History of the Los Angeles Rams

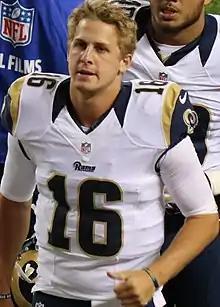
Jared Goff in his 2016 rookie season

On April 13, 2016, the Los Angeles Rams traded their 2016 first-round pick, two second-round picks, a third-round pick, and their 2017 first-round and third-round picks to the Tennessee Titans in exchange for the number one pick, alongside their fourth-round pick and a sixth-round pick. The Rams decided to wait until after Lakers great Kobe Bryant's last game before announcing the blockbuster trade.